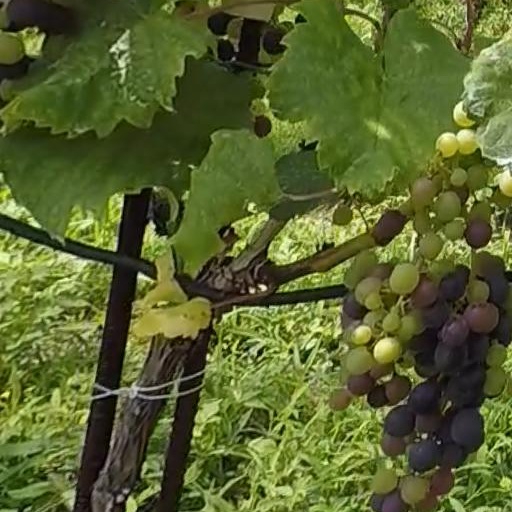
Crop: grape